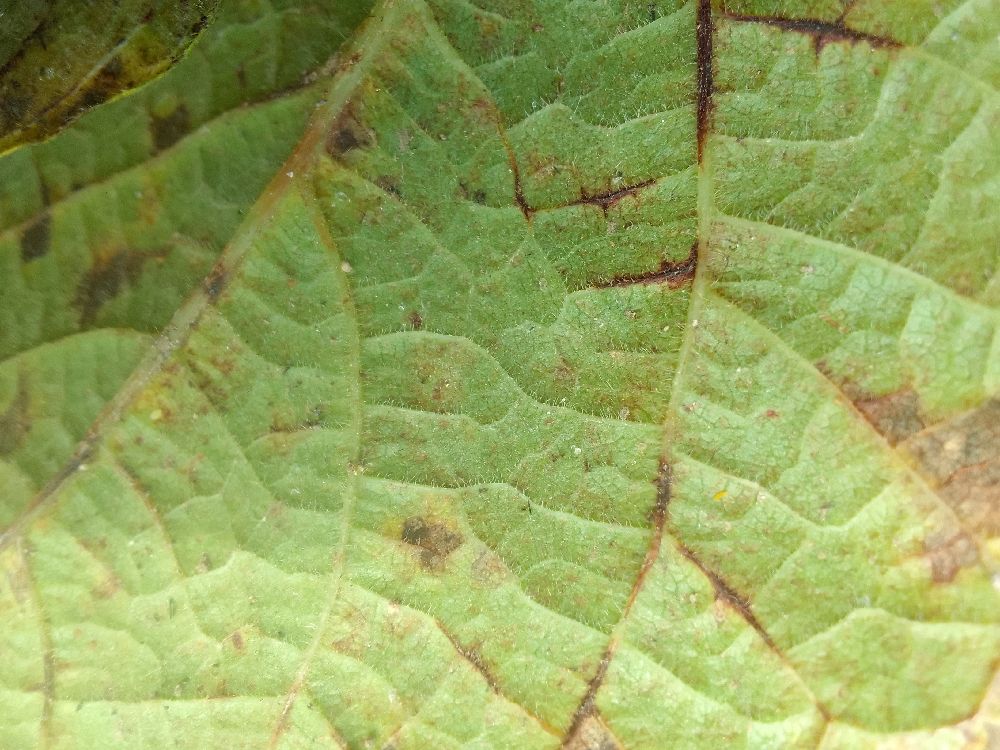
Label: anthracnose